Maidan Nezalezhnosti

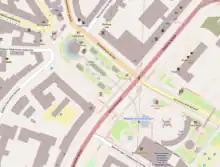
View of Maidan Nezalezhnosti in 2013 before Euromaidan; the Independence Monument in the foreground

Maidan Nezalezhnosti or Independence Square is the central town square of Kyiv, the capital city of Ukraine. One of the city's main squares, it is located on Khreshchatyk Street in the Shevchenko Raion. The square contains the iconic Independence Monument.